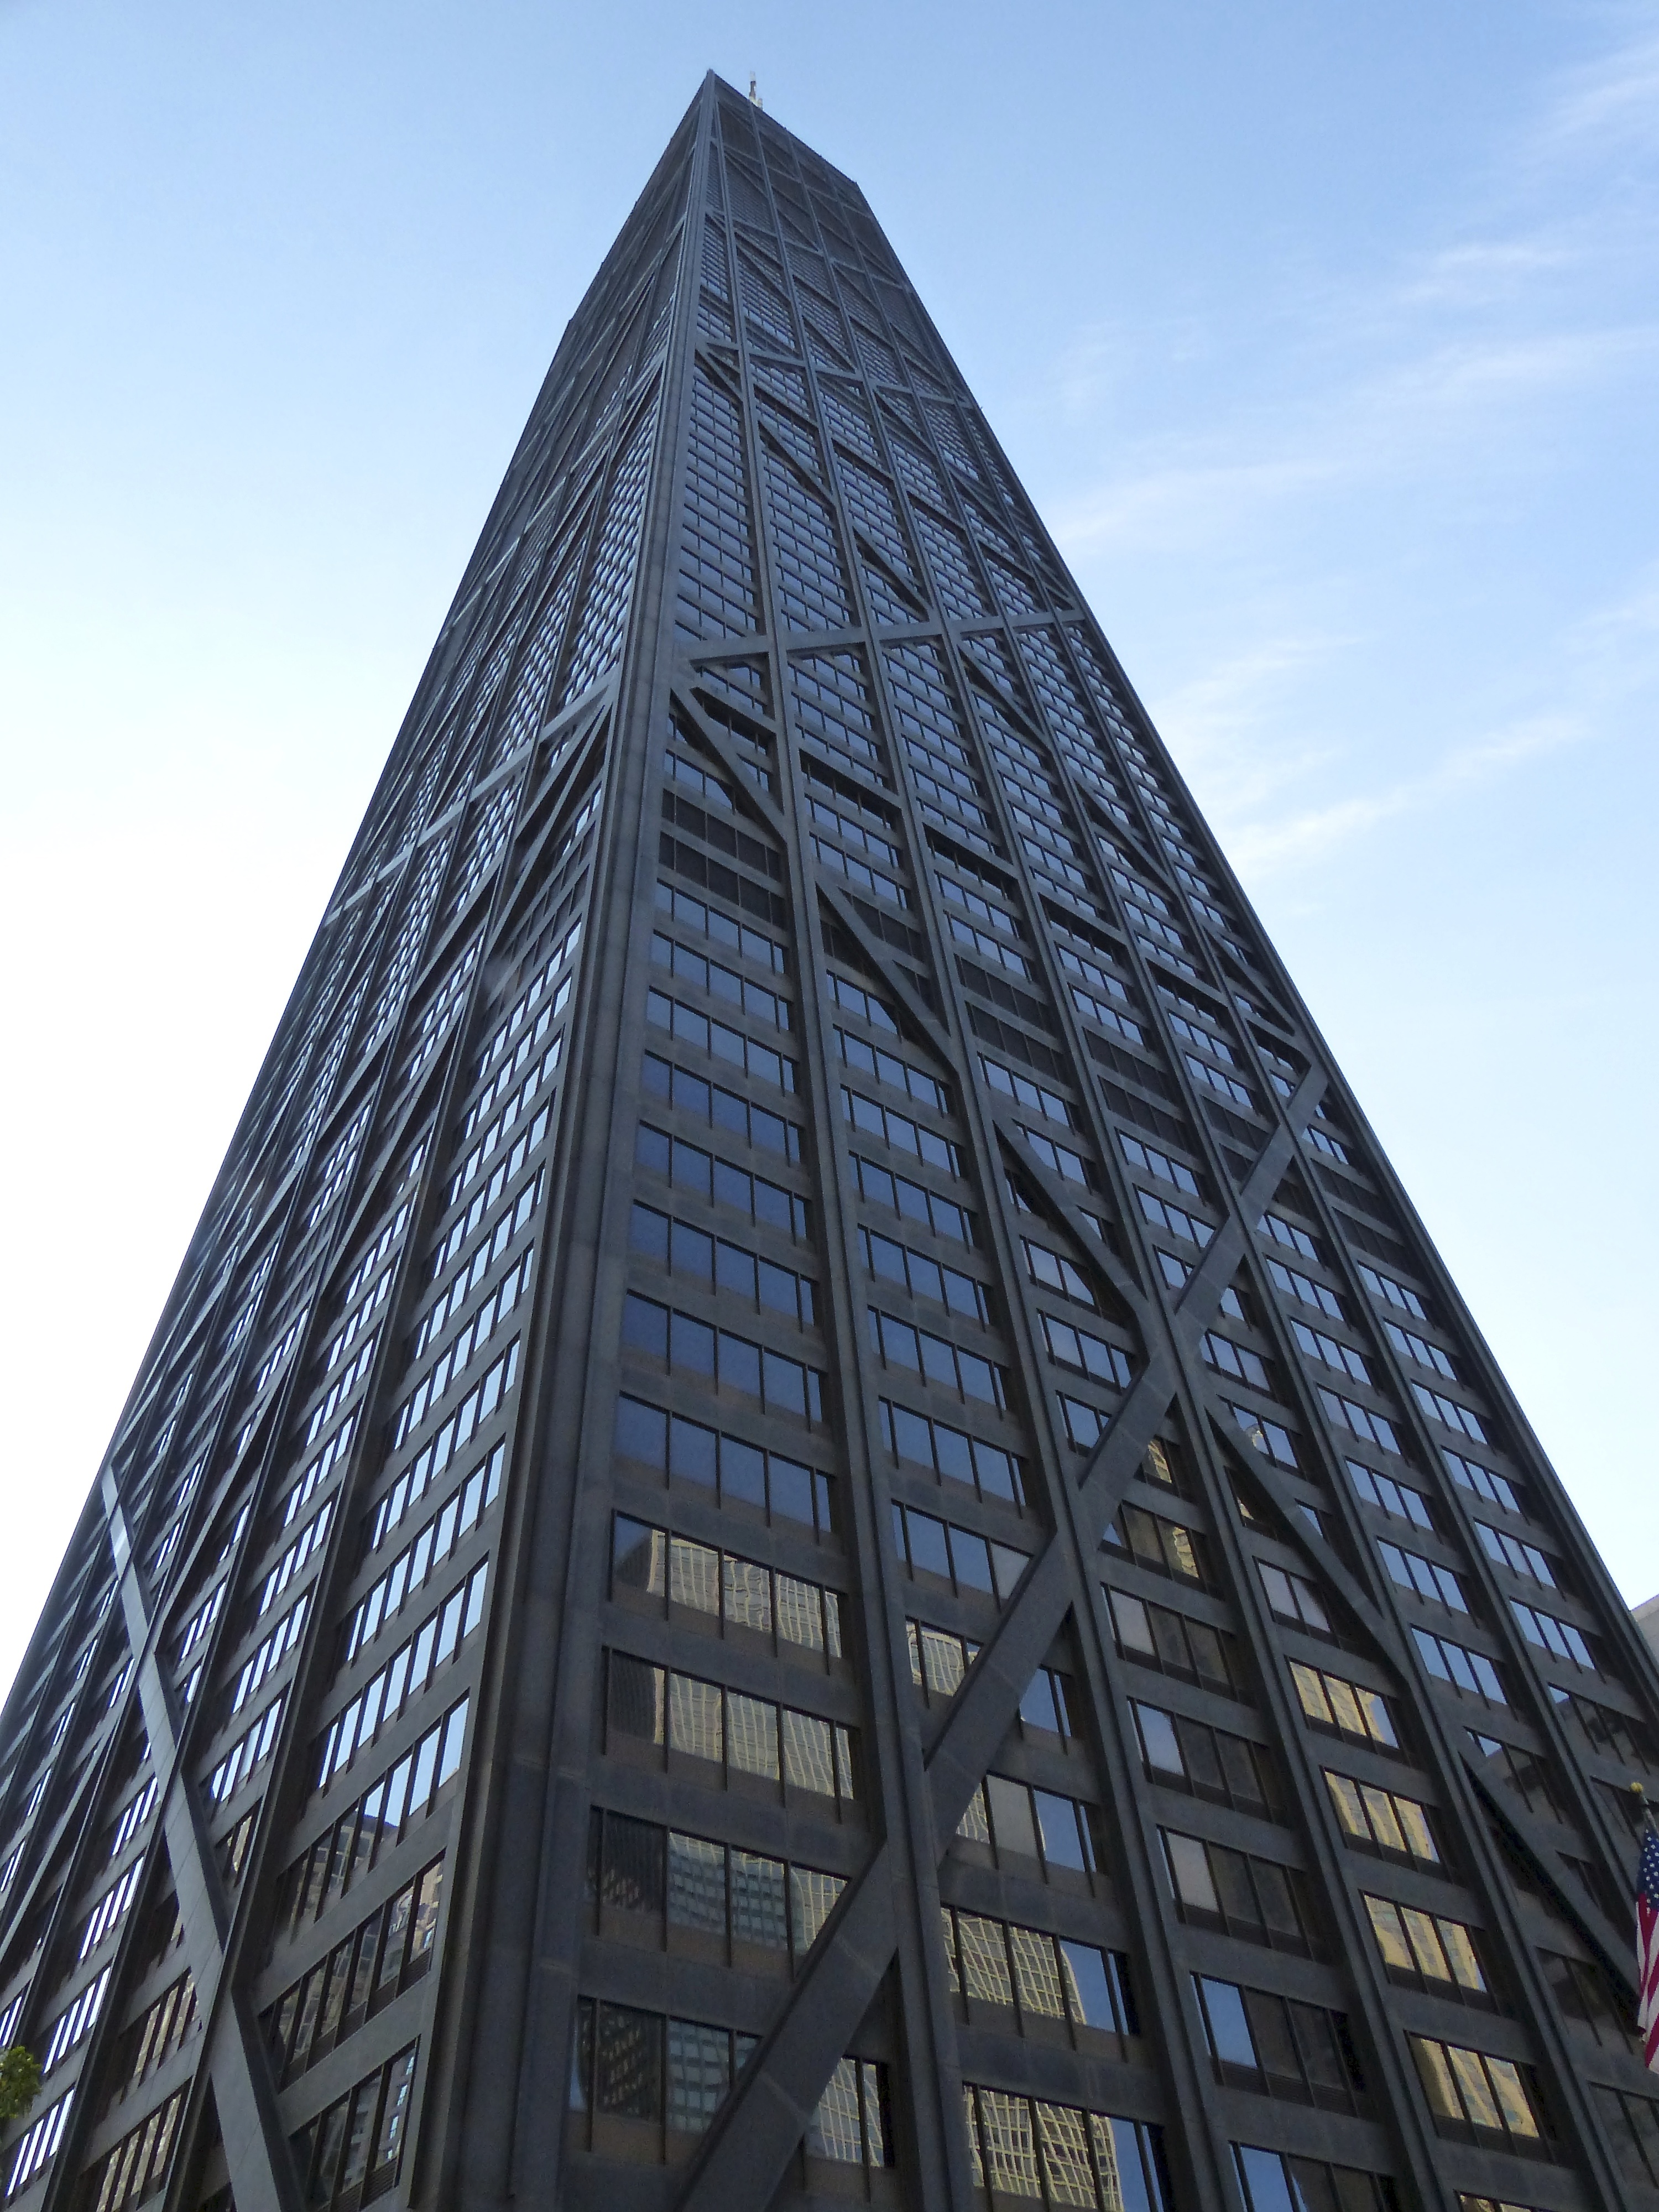
architecture, building, skyscraper, downtown, travel, tower, usa, landmark, chicago, facade, tower block, illinois, symmetry, headquarters, johnhancockcenter, michiganavenue, metropolis, metropolitan area, brutalist architecture